Elvis Blue

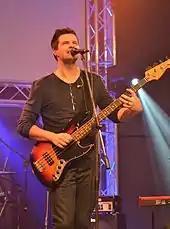
Elvis Blue performing in 2014

Recording began straight after Hoogendyk won "Idols South Africa", and was produced by Brian O'Shea, Crighton Goodwill and Jake Odendaal who are all South African Music Awards "Producer of the Year Award" winners.